Edward Thomas Wakefield

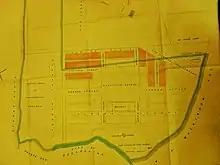
E T Wakefield's plan for his land at Askam. Houses shaded red were sold before the case. From evidence in Wakefield v Buccleuch, BDBUC 47/3 at CRO, Barrow

In 1865 E. T. Wakefield bought Chapman's Lot, Askam near Barrow-in-Furness, Lancashire, from Thomas Sharpe. The intention was to build an ironworks for the Furness Iron and Steel Co, in which he was a partner, and also a housing estate on his own account. There was an iron mine working here on a lease from the Duke of Buccleuch. When the inevitable subsidence became apparent, Wakefield sought to establish: